Hydrocephalus

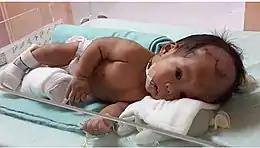
Baby recovering from shunt surgery

Normal pressure hydrocephalus (NPH) most often occurs in elderly patients with symptoms including gait disturbance, urinary incontinence, and cognitive issues. It is commonly divided into two categories, idiopathic NPH (with unknown cause) and secondary NPH (due to trauma, hemorrhage, etc.).